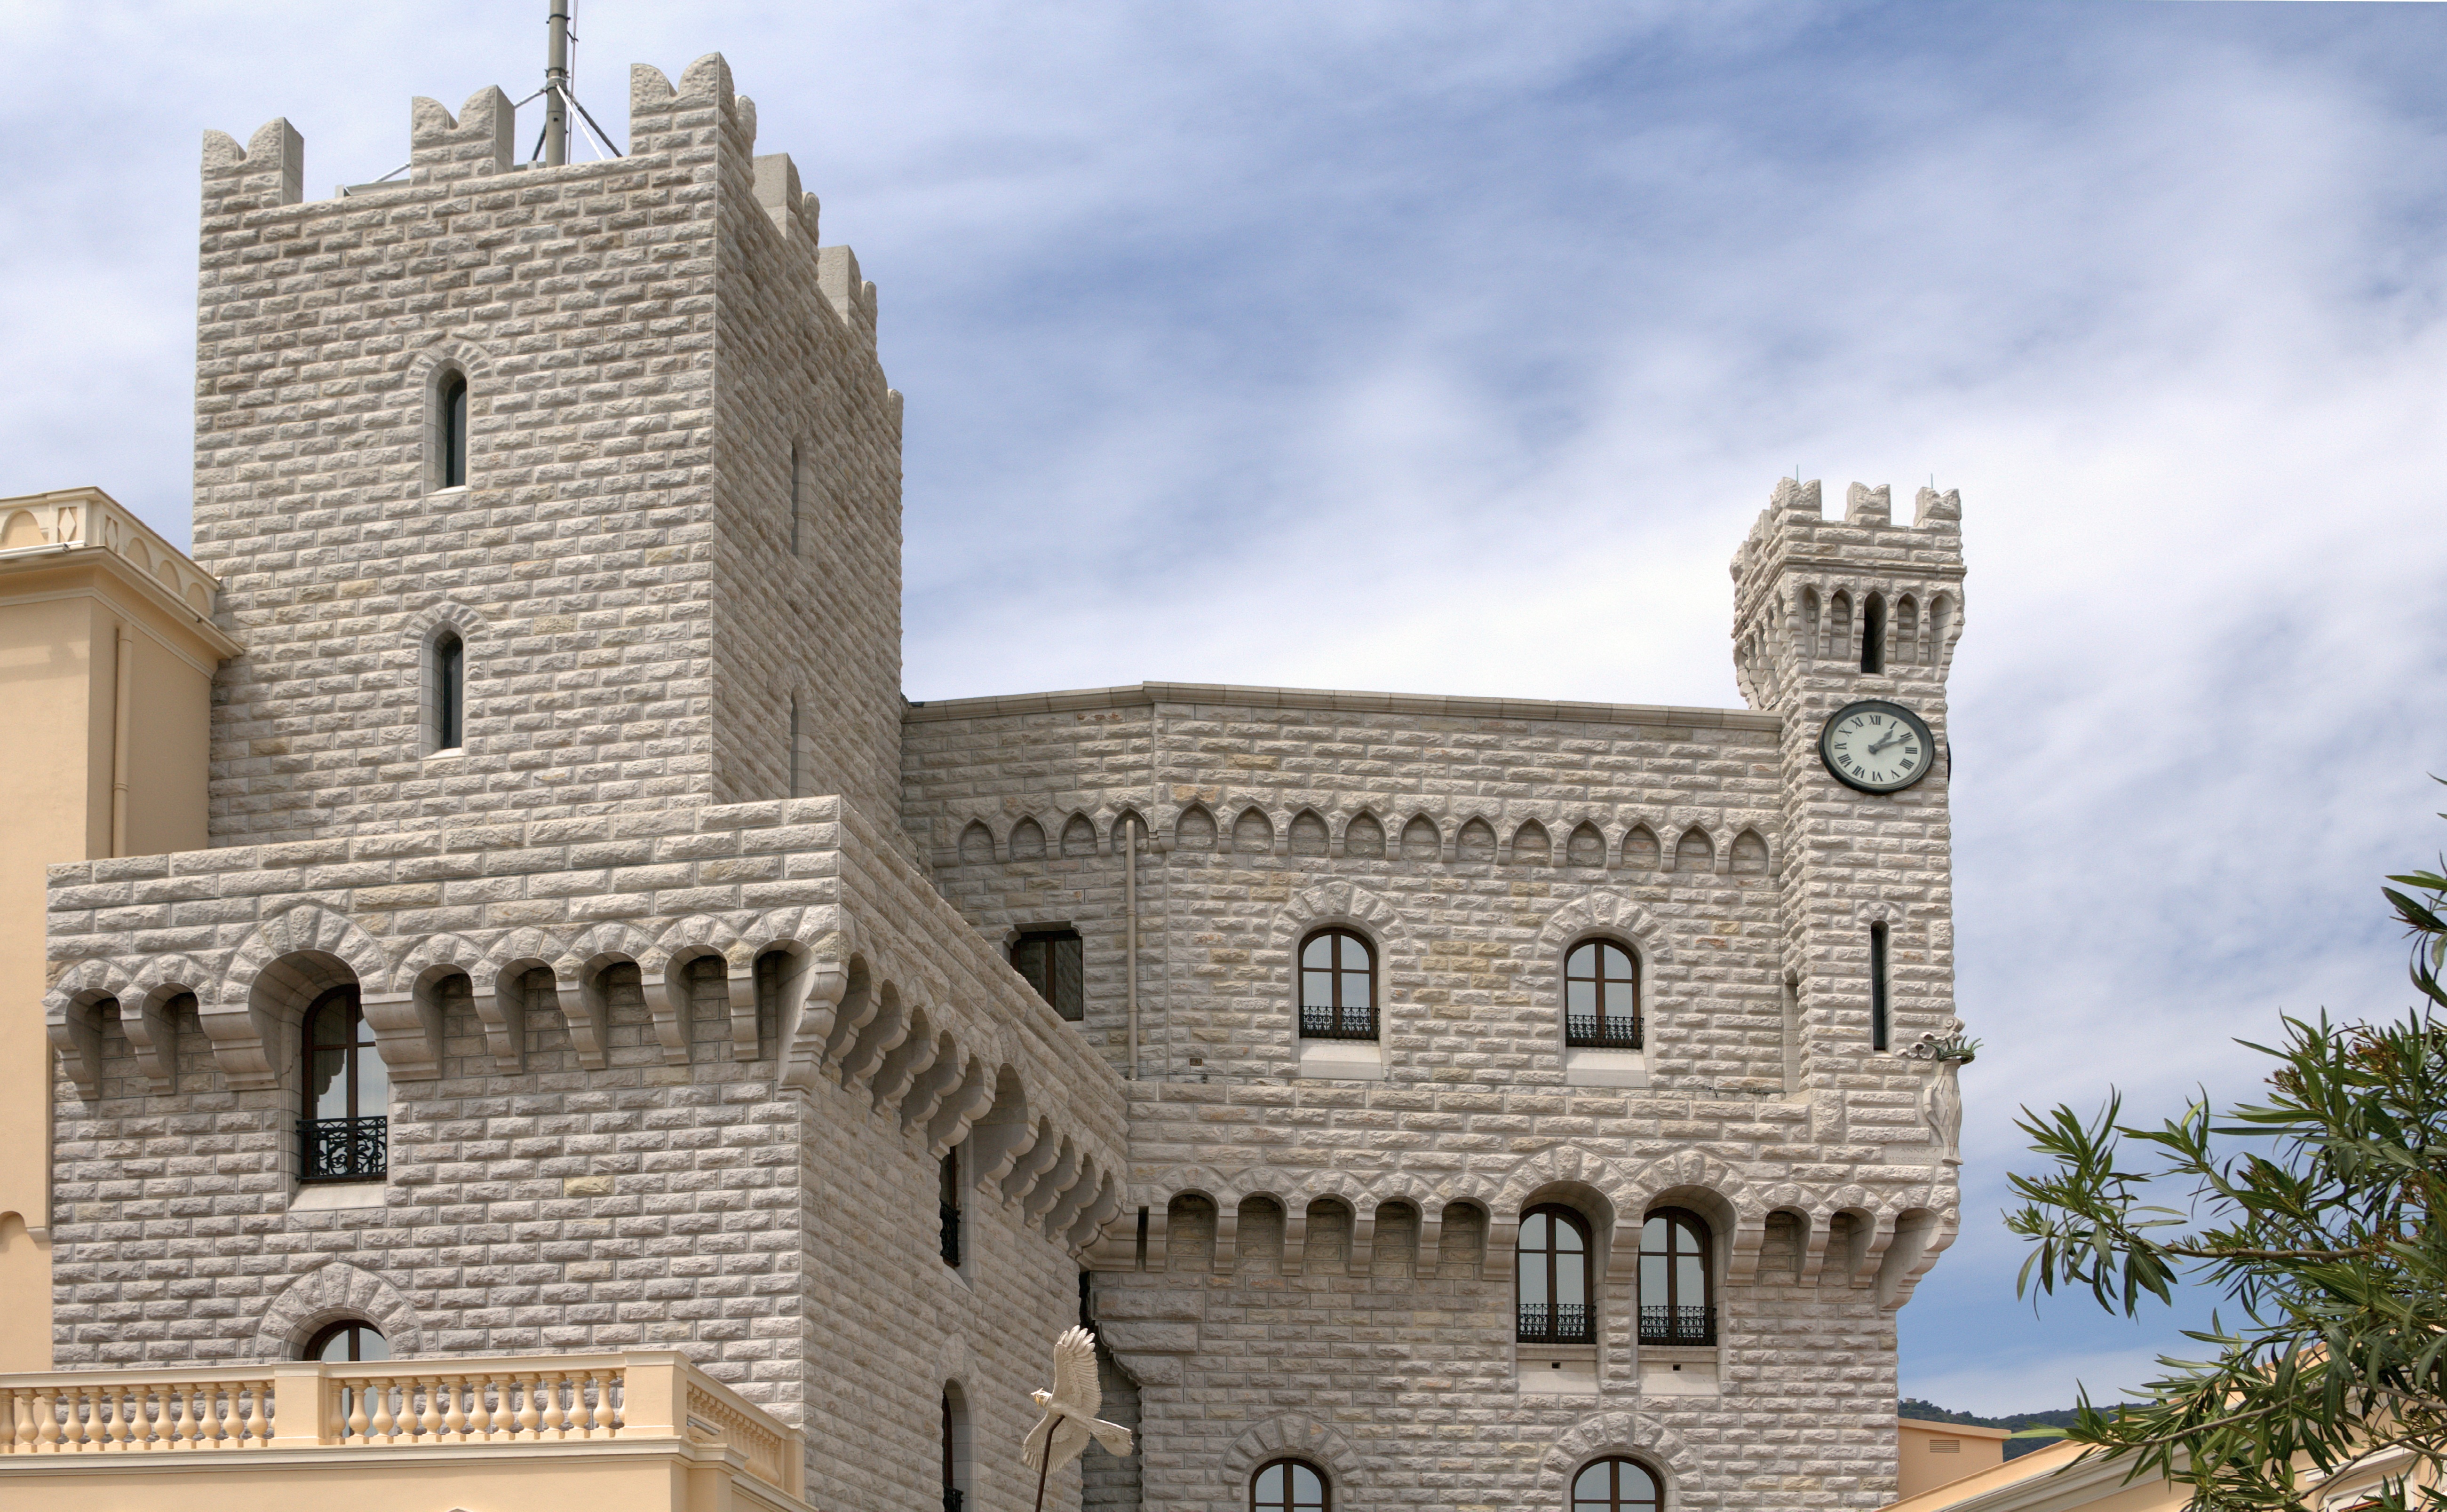
architecture, building, chateau, palace, tower, castle, landmark, facade, place of worship, monaco, estate, prince castle, gebeute